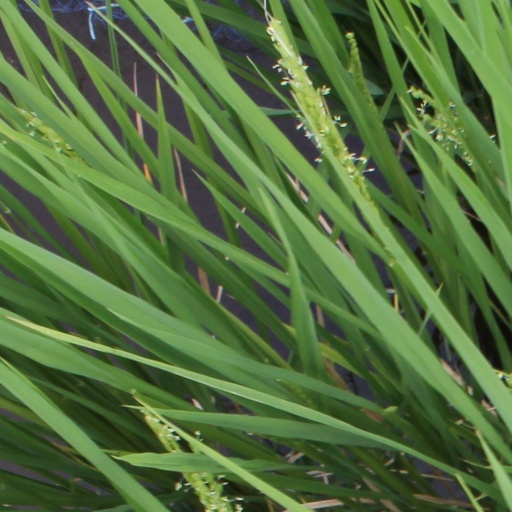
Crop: rice